Robert Neyland

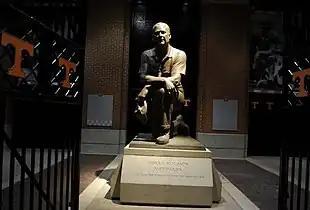
Statue of Robert Neyland on display at Neyland Stadium

Wanting to continue coaching, Captain Neyland was appointed Professor of Military Science at the University of Tennessee (UT) in 1925. After one season as an assistant to head coach M. B. Banks, Neyland was named head coach and athletic director by school president Nathan W. Dougherty in 1926. He coached the team for nine years before the Army called him to active duty for one year in Panama. During that first nine-year stint with the Vols, Neyland had five undefeated seasons, all within a six-year period (1927, 1928, 1929, 1931, and 1932). The Vols reeled off undefeated streaks of 33 and 28 straight games. Upon returning stateside from the Panama Canal Zone, he returned to UT as head coach.